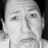
Emotion: sad